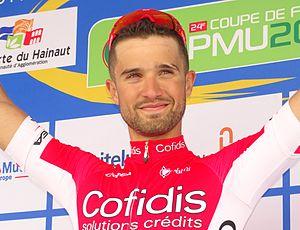
Reportage réalisé le jeudi 16 avril à l'occasion du départ et de l'arrivée du Grand Prix de Denain 2015 à Denain, Nord, Nord-Pas-de-Calais, France.